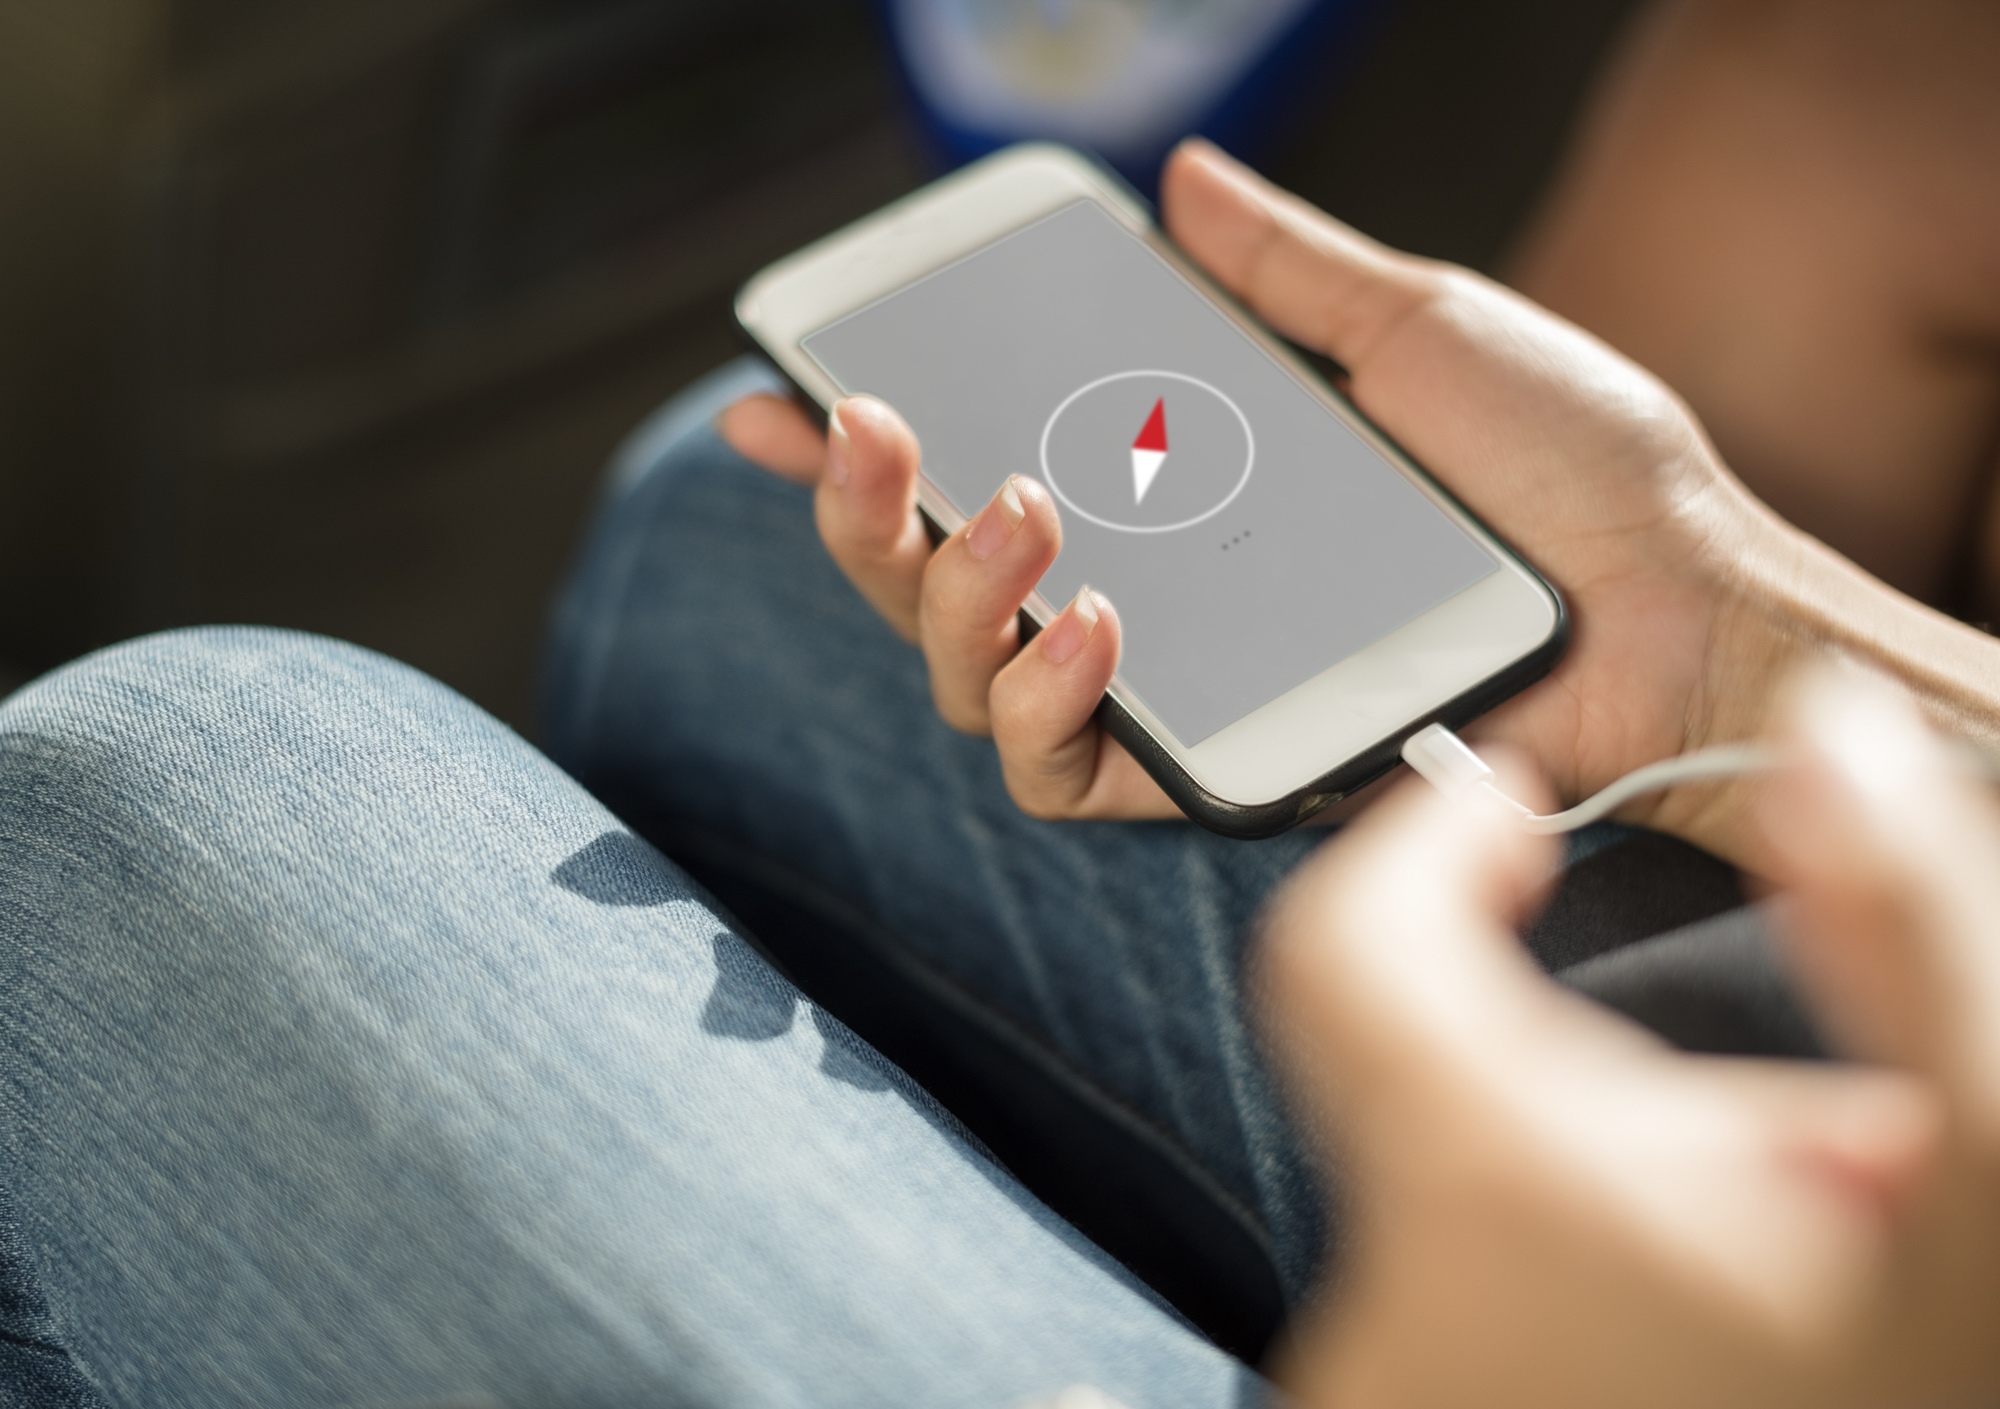
battery, charging, connection, destination, device, digital, direction, energy, guide, human hand, icon, internet, jeans, location, map, mark, mobile phone, navigation, navigator, networking, online, sign, social, symbol, technology, telecommunication, electronic device, gadget, product, electronics, product design, finger, communication device, hand, smartphone, nail